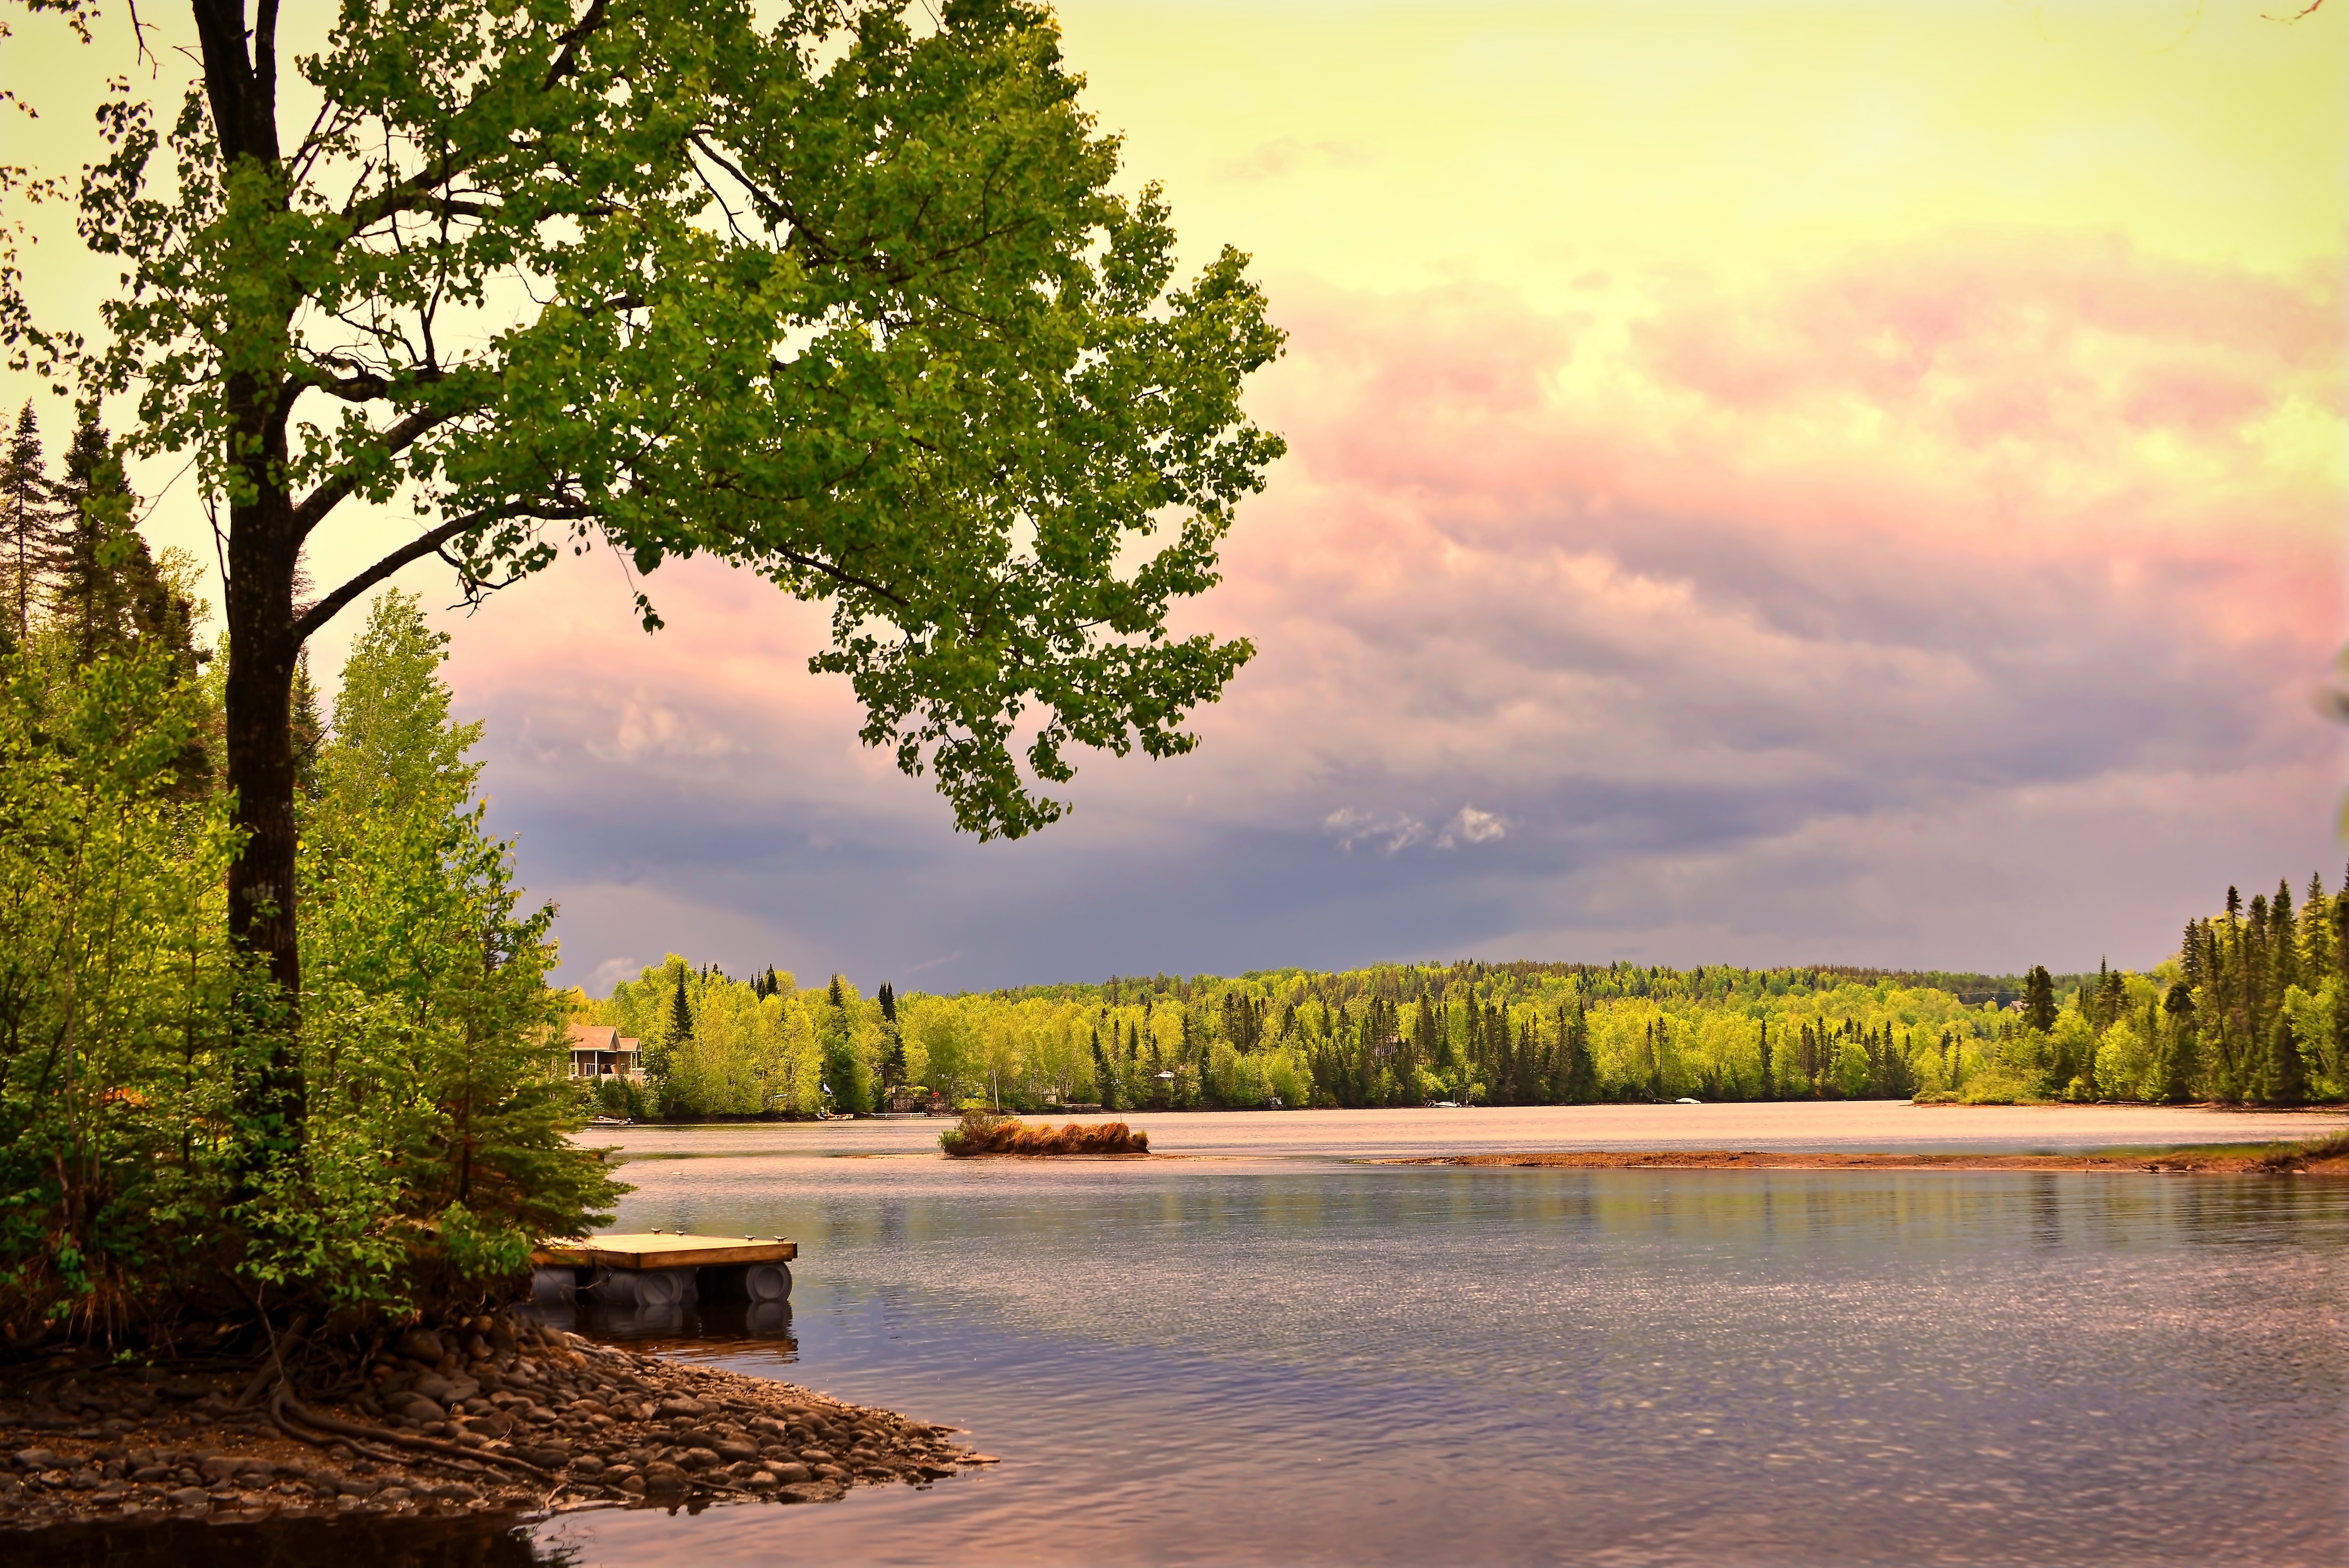
landscape, tree, water, nature, morning, lake, river, dusk, pond, evening, reflection, autumn, reservoir, body of water, trees, colors, canada, wetland, quebec, loch, rural area, atmospheric phenomenon, woody plant